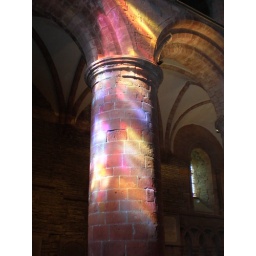
Light through a stained glass window onto a pillar in St Magnus Cathedral, Kirkwall